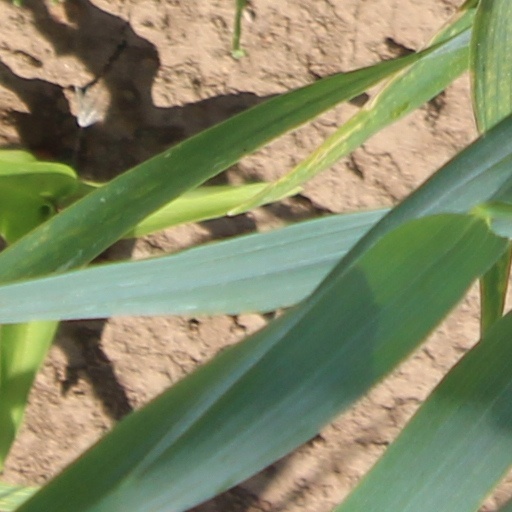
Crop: wheat